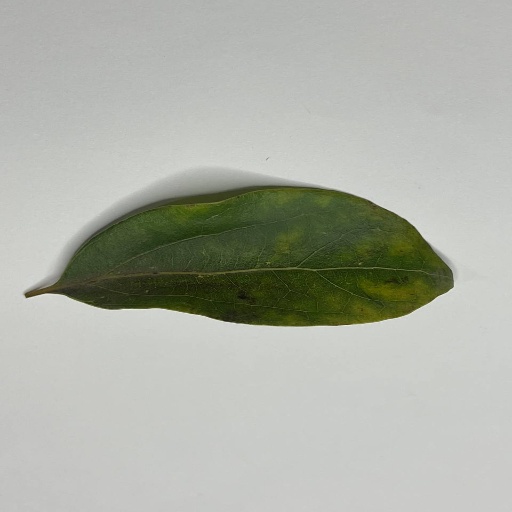
Species: Camphor
Leaf condition: Bacterial Spot